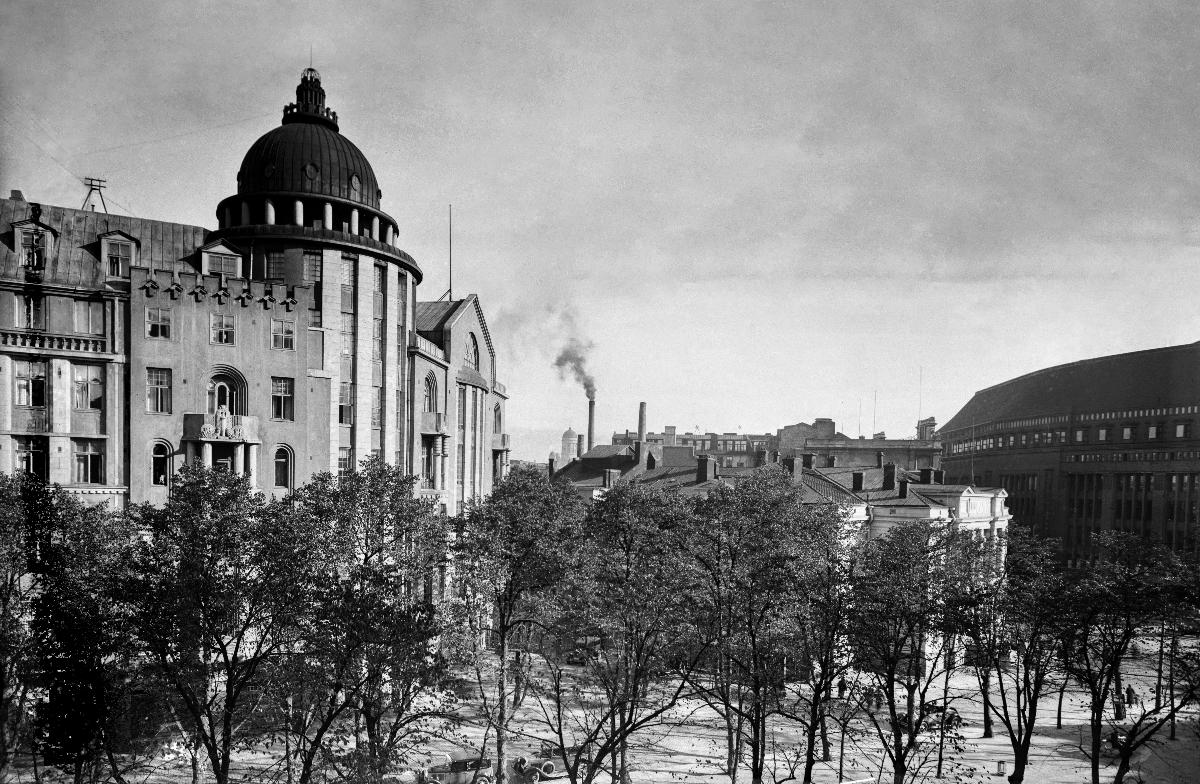
Uusi ylioppilastalo
Nya studenthuset; New Student House
sisällön kuvaus: Uusi ja Vanha ylioppilastalo, Helsinki 1933. content description: The New and the Old Student House, Helsinki 1933. innehållsbeskrivning: Nya och Gamla studenthuset, Helsingfors 1933.
Kuvaaja: Sundström, Hugo, kuvaaja
Vuosi: 1933
Paikka: Suomi, Uusimaa, Helsinki
Aiheet: rakennukset; kaupungit; arkkitehtuuri; puistot; ulkokuva; HBL; buildings; towns and cities; architecture; city; cities; parks; exterior; byggnader; städer; arkitektur; parker; exteriör